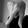
ASL letter: Q